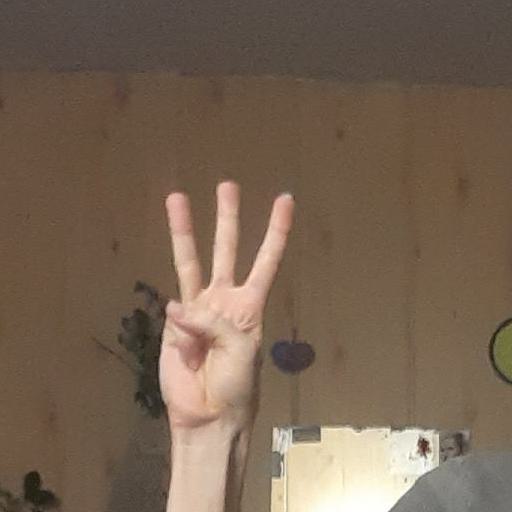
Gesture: three